Virginia literature

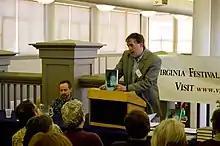
Herman M. Schwartz, Professor of Politics at The University of Virginia, speaks at The Virginia Festival of the Book in 2010.

The early Antebellum period of Virginia's literary history was marked by genres of "elegies, poems, metrical romances, narrative, satire, sentimental humour, and "vers de société"." Poetry on the topic of nature and the natural surrounds of the Virginia area was common and followed a tradition established in England by romantic poets such as William Wordsworth. Such writing, like previous literature written during the Jeffersonian era, was typically "written by men of the professional class – clergymen, lawyers, legislators, physicians, teachers" however in 1813 Judith Lomax became the first woman from Virginia to publish a book consisting only of her own written verse. Other women poets of the time included Anna Byrd, Martha Ann Davis and Judith Wormeley.